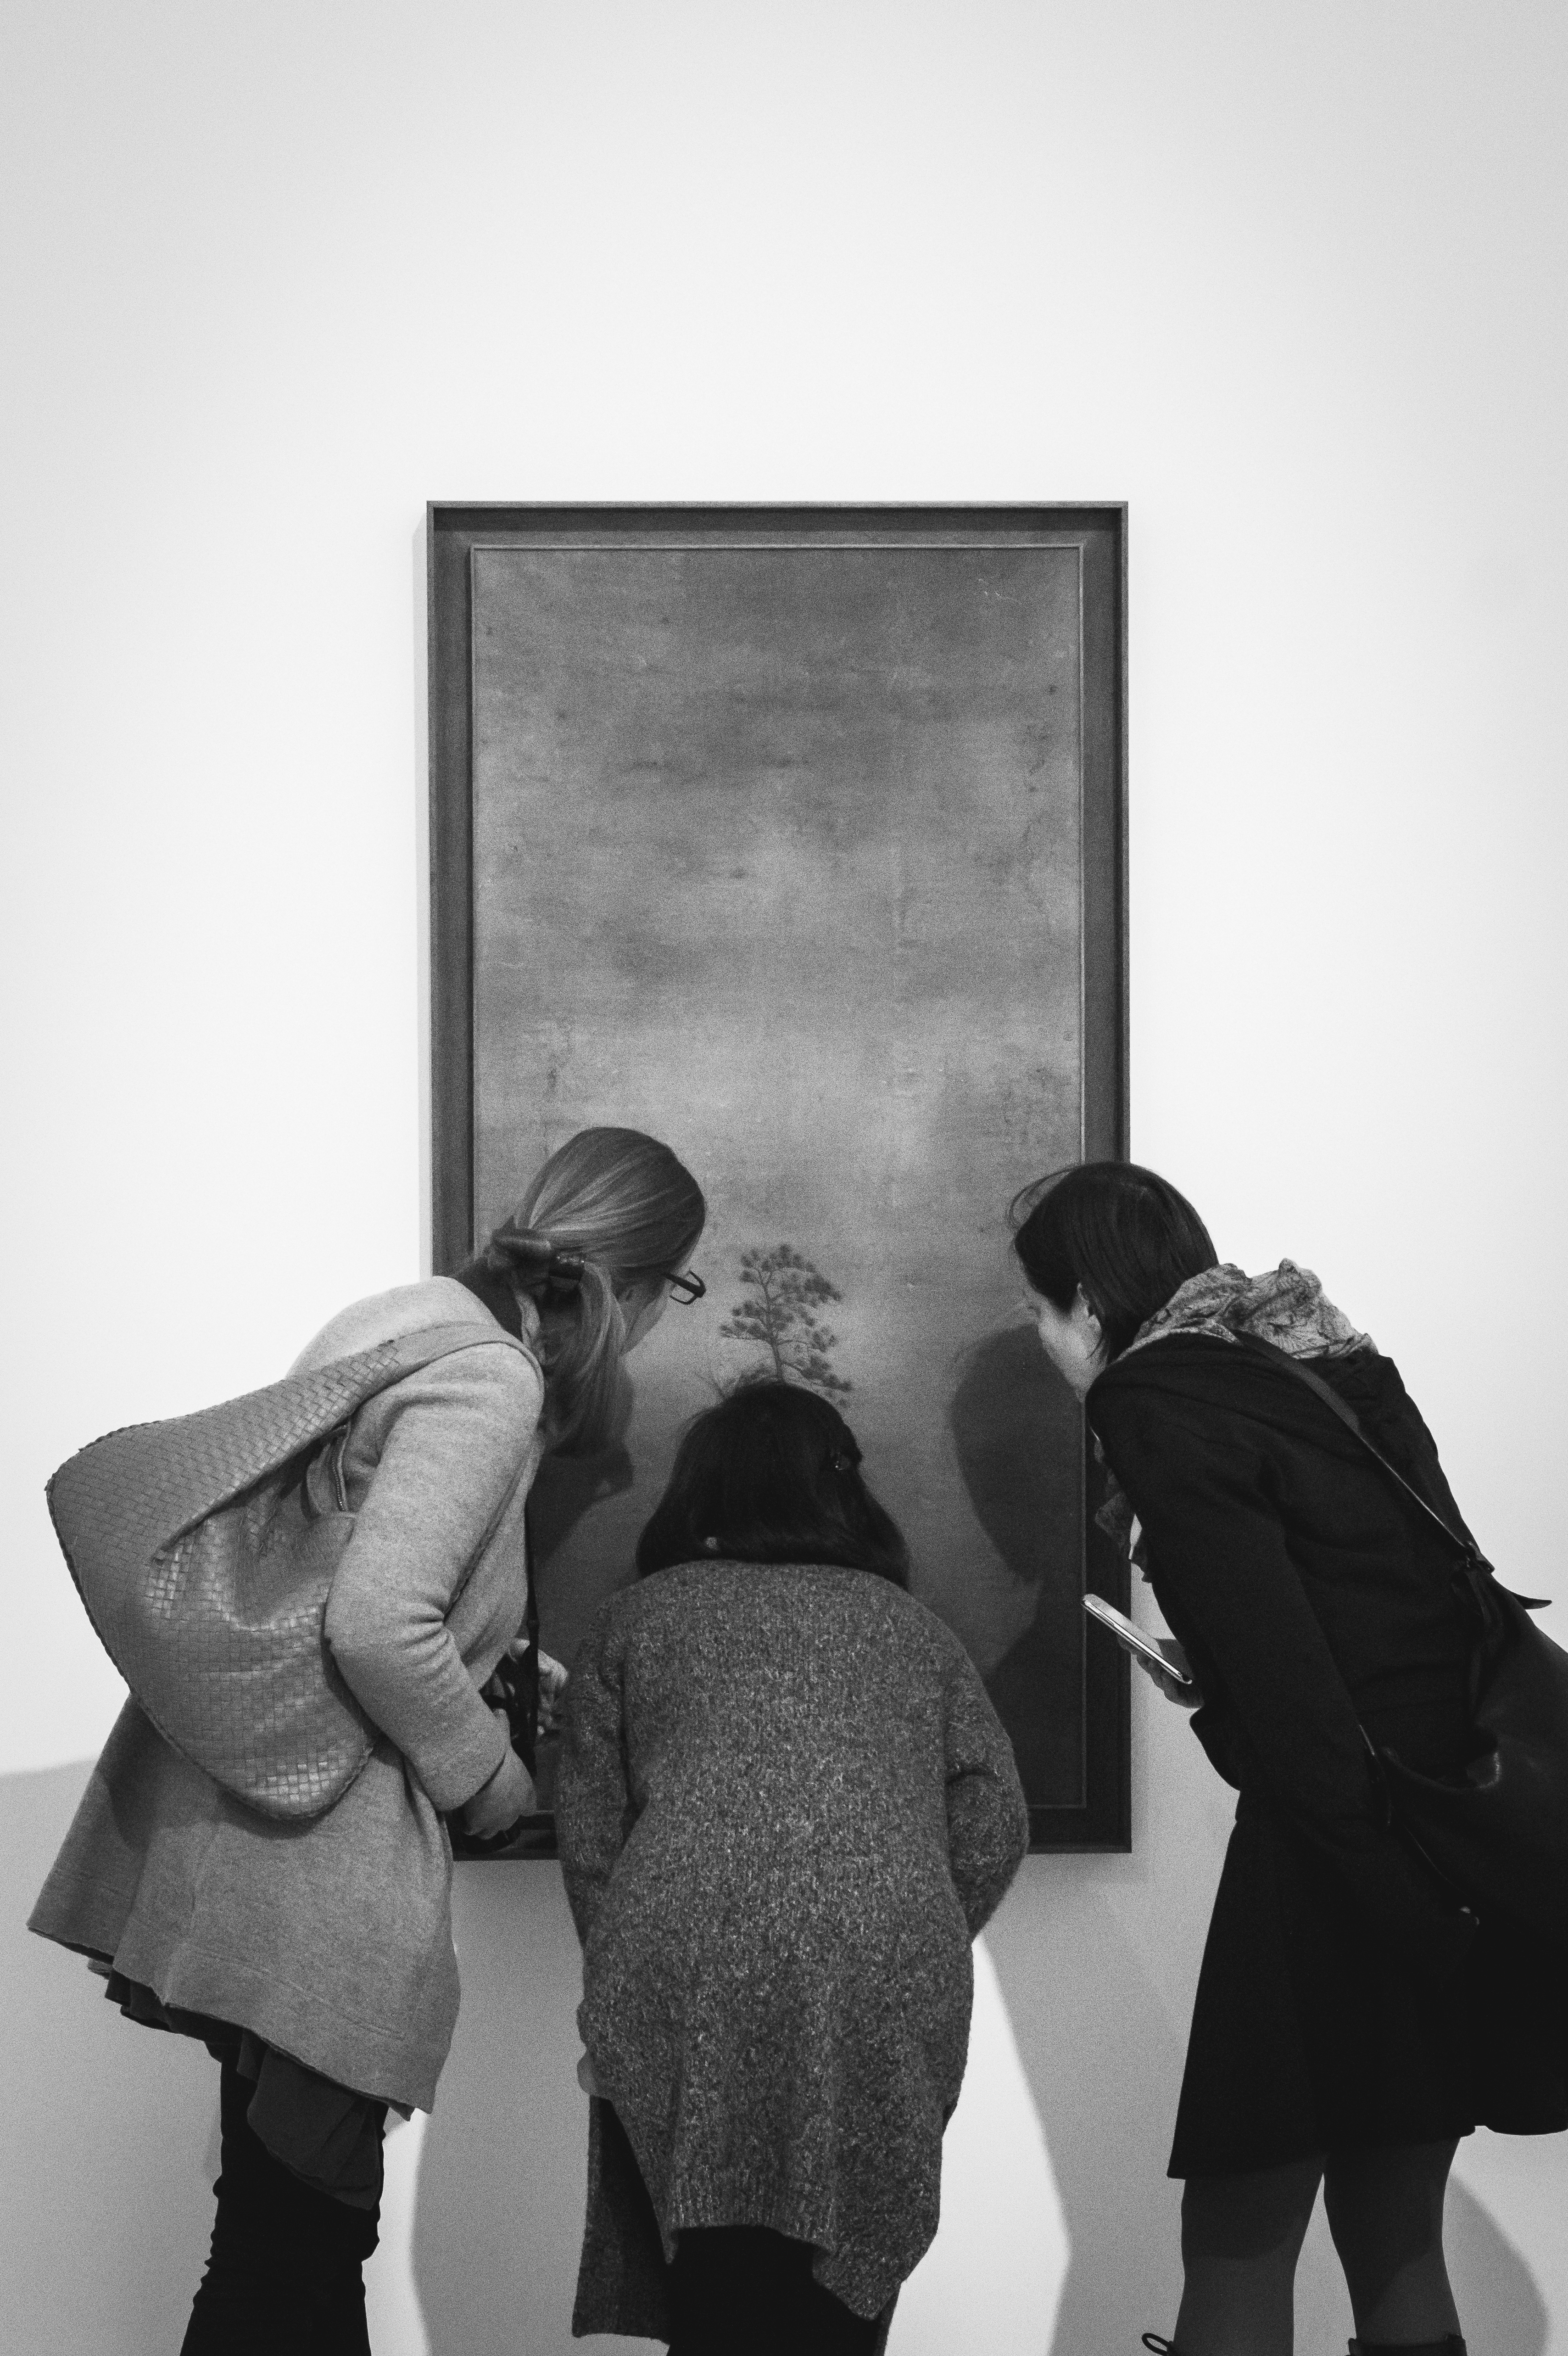
tree, black and white, white, street, photography, portrait, black, monochrome, painting, candid, art, beijing, head, photograph, exhibition, artdistrict, searching, sonystreetphotographer, 798, interaction, blindspot, monochrome photography